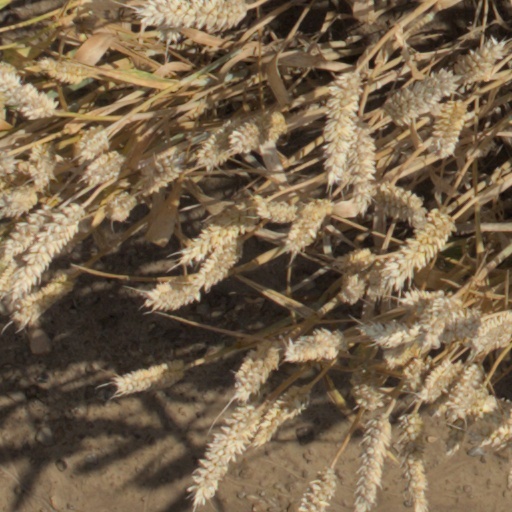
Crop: wheat